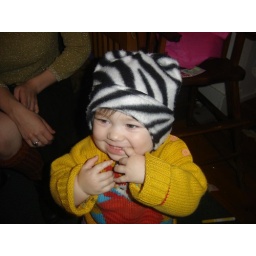
nina in the hat i made her. looking so cute as always